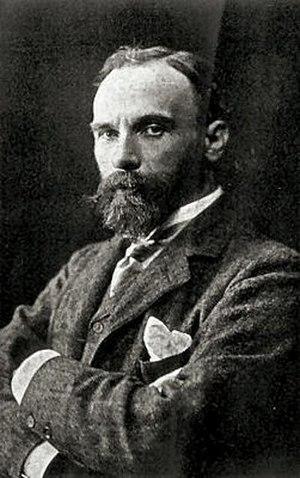
John William Waterhouse est un peintre britannique.